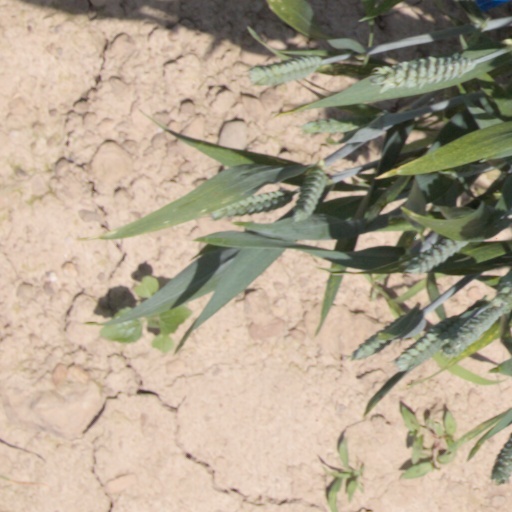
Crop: wheat